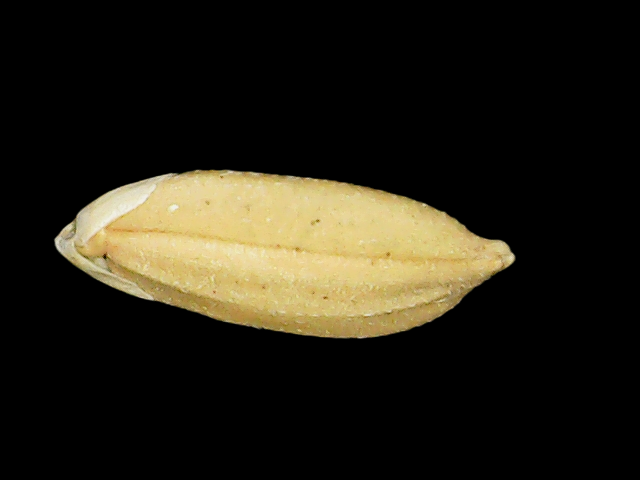
Rice variety: Binadhan08